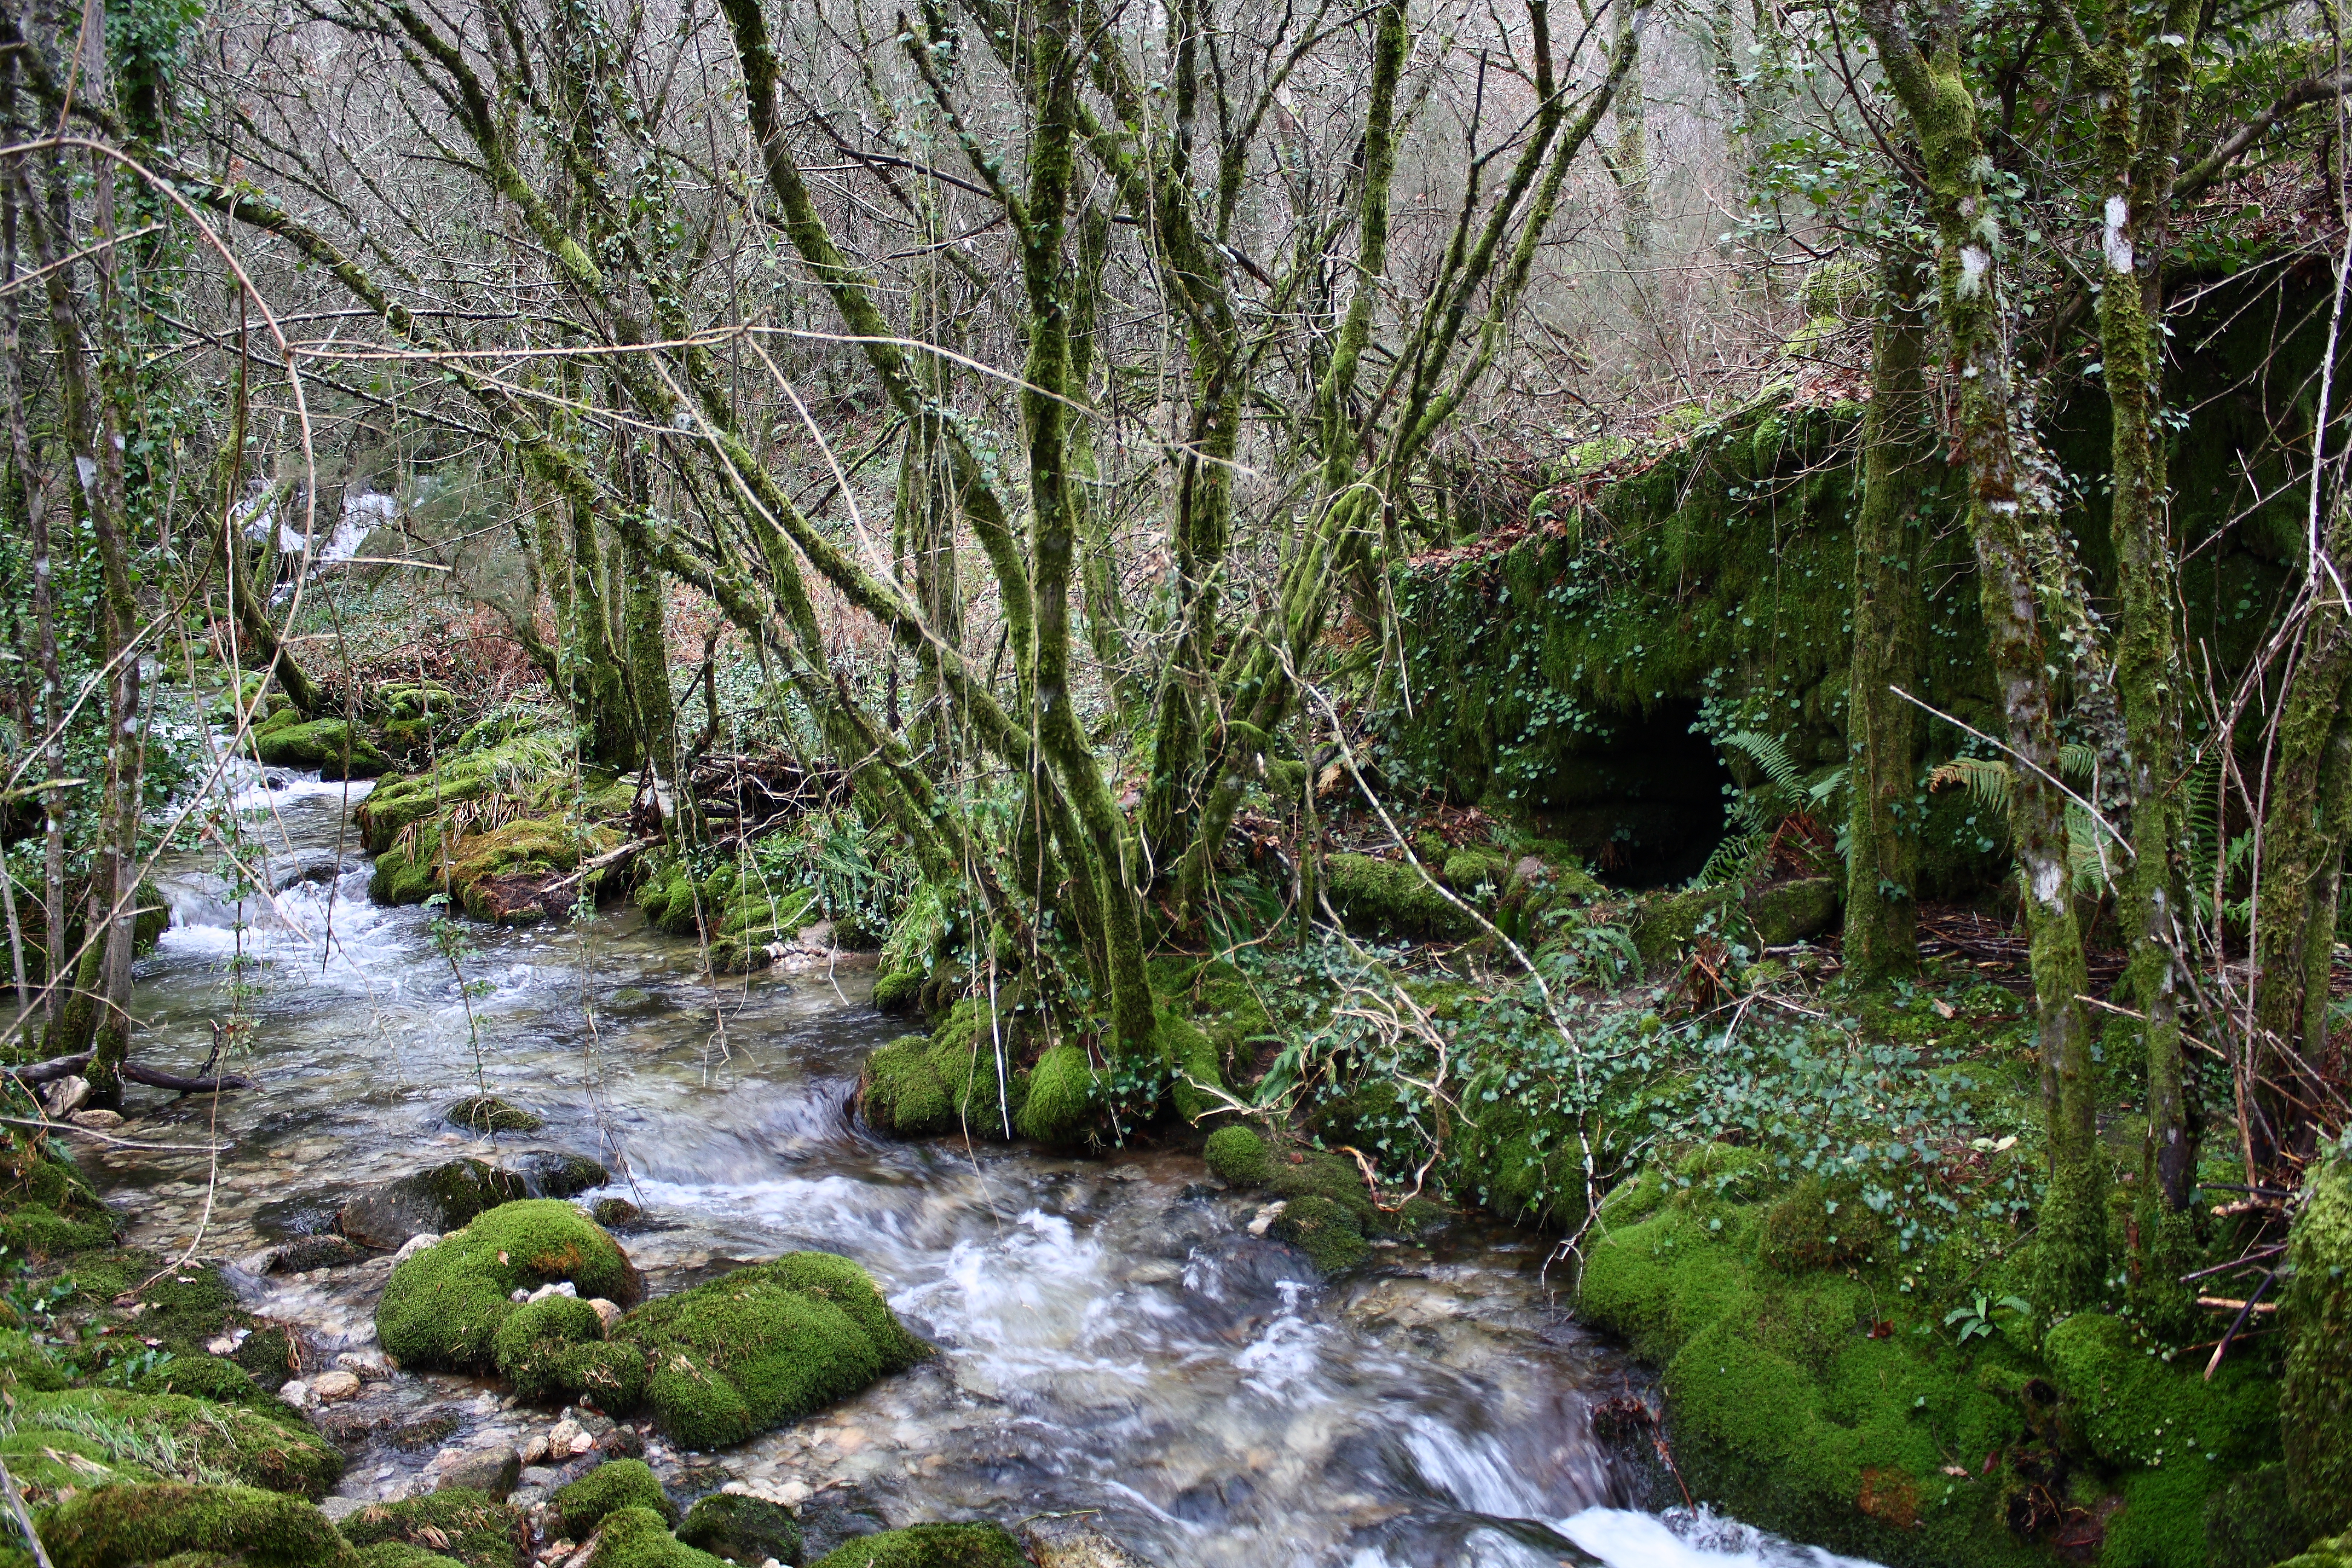
tree, water, forest, creek, wilderness, flower, river, pond, stream, jungle, rapid, botany, body of water, vegetation, rainforest, wetland, woodland, habitat, water feature, ecosystem, watercourse, ggl1, old growth forest, natural environment, geographical feature, riparian forest